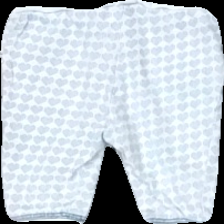
View: back
Type: Trousers
Category: Children
Brand: Lager 157
Colors: White, Blue
Material: 100% cotton
Pattern: Other
Cut: Regular
Season: All
Damage location: top left
Damage 2 location: bottom center
Damage 3 location: bottom left
Price range: <50
Recommended usage: Export
Description: vita byxor med hjärtan på, nopprig